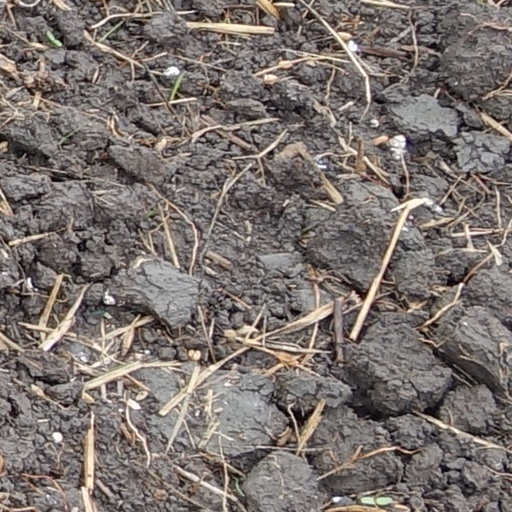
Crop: wheat